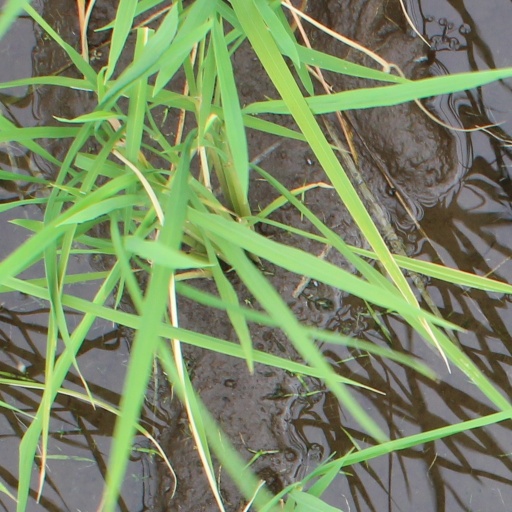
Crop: rice